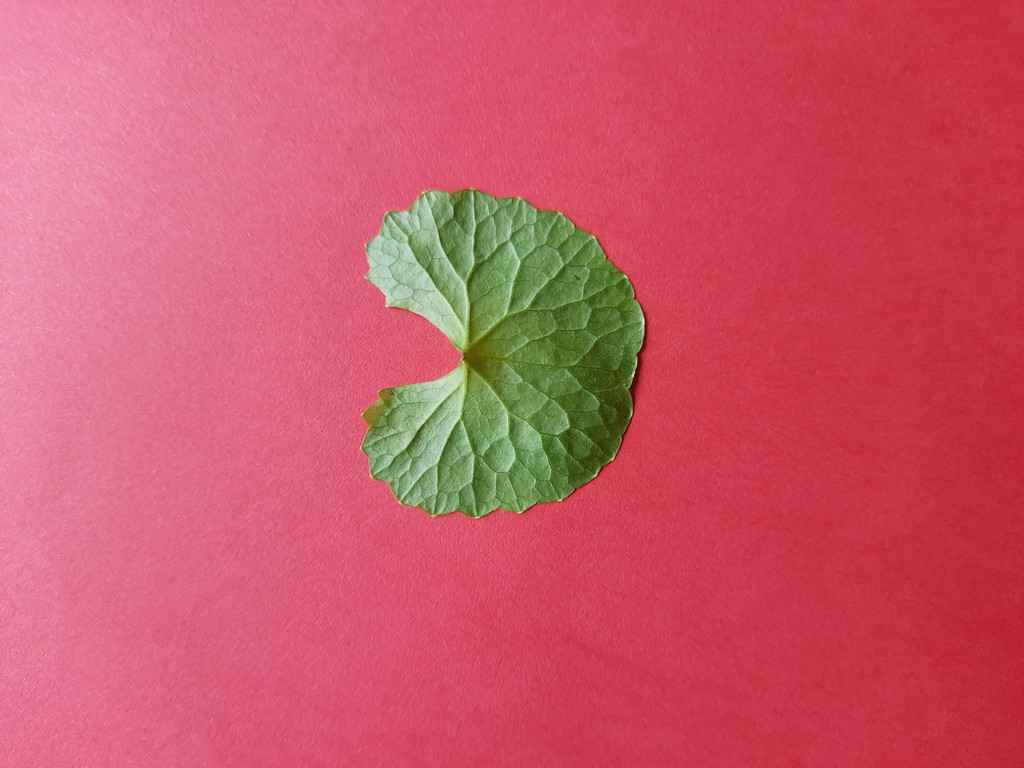
Label: Healthy